Jennifer L. Armentrout

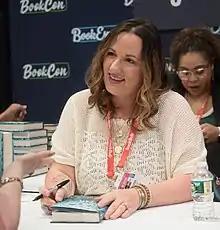
Jennifer Armentrout at BookCon in 2019

Jennifer Lynn Armentrout (born June 11, 1980), also known by the pseudonym J. Lynn, is an American writer of contemporary romance, new adult and fantasy. Several of her works have made "The New York Times" Best Seller list.